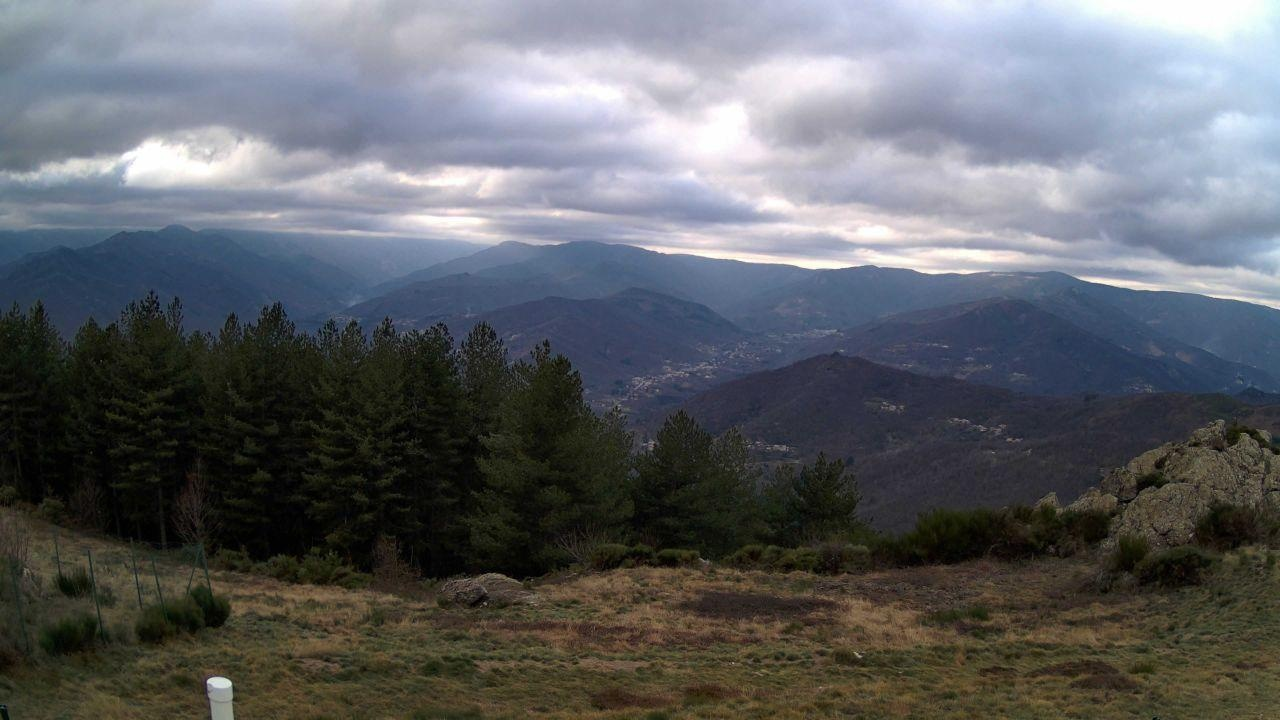
Fire: no
Smoke: yes